Milovan Drecun

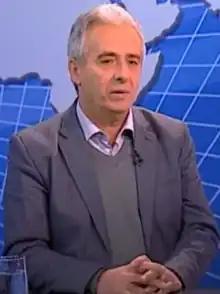
Drecun in 2018

Milovan Drecun ( born 4 October 1957) is a Serbian journalist and politician. A member of the Serbian Progressive Party (SNS), he has been an MP in the Serbian parliament since 2012.